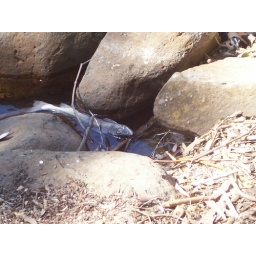
dead fish in water